2021–22 Major League Baseball lockout

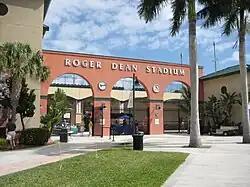
The final February negotiations took place at Roger Dean Stadium in Jupiter, Florida.

Beginning on February 21, in the final week before the league's self imposed deadline, the two sides began meeting every day in an attempt to start the regular season on time.